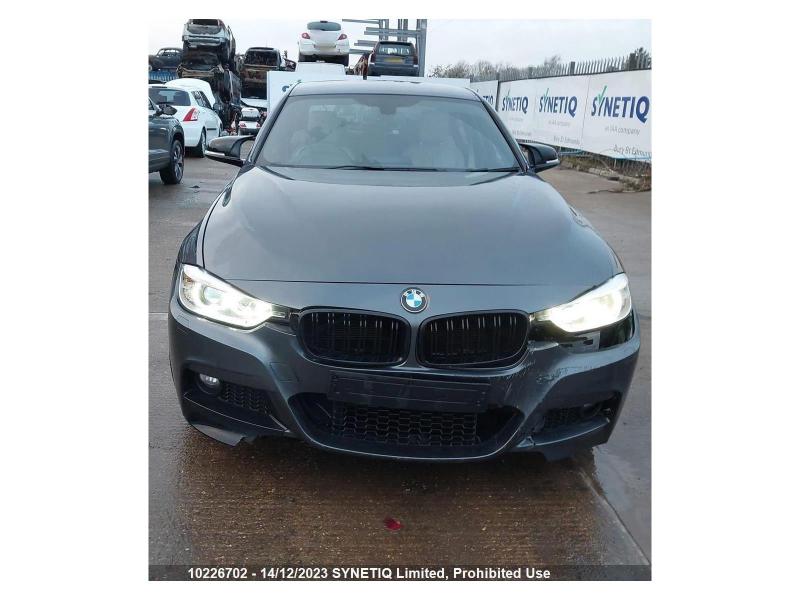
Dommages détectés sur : plaque d'immatriculation avant, pare-choc avant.
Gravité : majeur